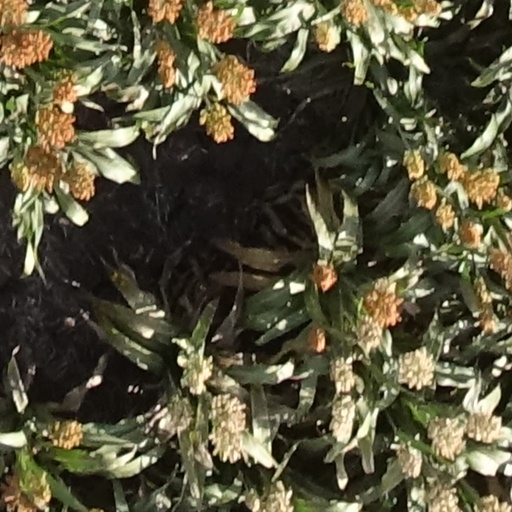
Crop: sorghum